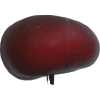
Label: nectarine_flat